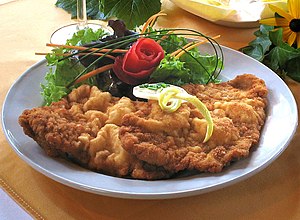
Østrig / Kultur / Mad og drikke
Wienerschnitzel
Østrig, officielt Republikken Østrig, er en forbundsstat i Centraleuropa, og består af 9 forbundslande med hvert sit parlament og regering. Østrig er omgivet af land på alle sider og støder op til Liechtenstein og Schweiz i vest, Italien og Slovenien i syd, Ungarn og Slovakiet i øst og Tyskland og Tjekkiet i nord. Hovedstaden er Wien. Østrig har 8,3 mio. indbyggere, hvoraf tre fjerdedele tilhører den romersk-katolske tro. Det officielle sprog er tysk, der tales i dialektiske former. Herudover er slovensk, kroatisk og ungarsk anerkendte minoritetssprog.